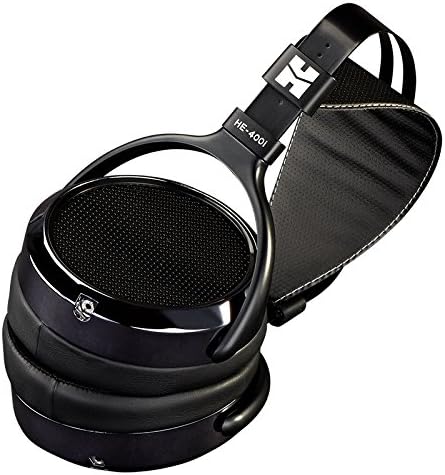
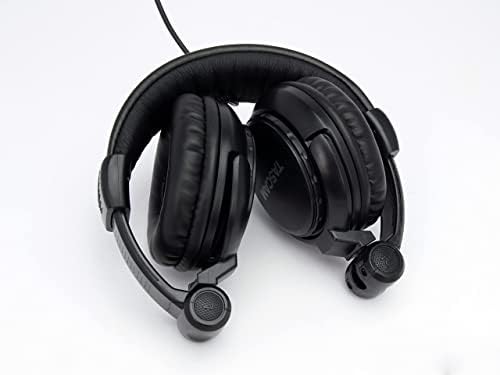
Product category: headphones
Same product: no